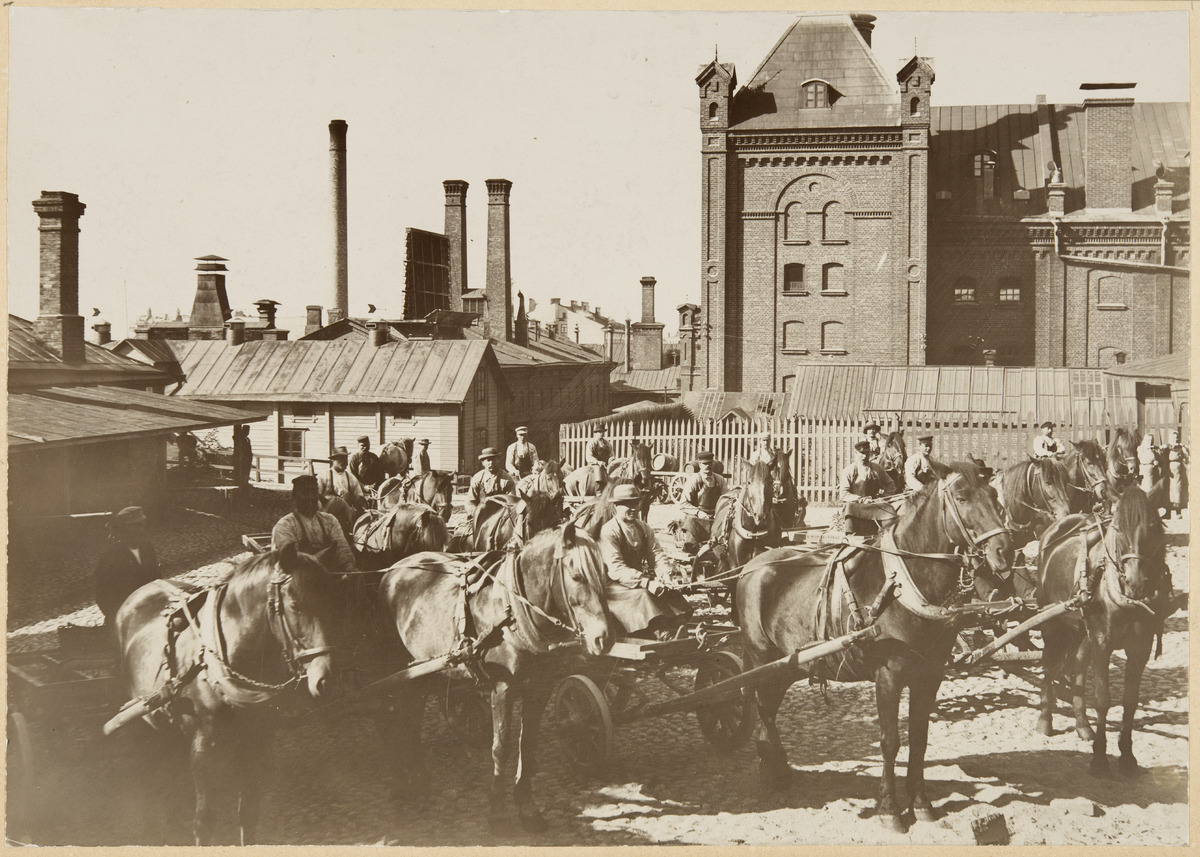
Oy Sinebrychoff Ab, Bulevardi 40-42
sisällön kuvaus: Oy Sinebrychoff Ab, Bulevardi 40-42. Olutkuskeja hevosajoneuvoineen panimon pihalla. mustavalkoinen
Ajankohta: kuvausaika 1908
Paikka: Suomi, Uusimaa, Helsinki, Punavuori Helsinki, Bulevardi 40, 42
Aiheet: Oy Sinebrychoff Ab, ammatit, kuljetus, kuljetusvälineet, liikenne kaupunkiliikenne, hevosajoneuvot, ajurit, kotieläimet, hevoset, teollisuus, panimoteollisuus, tynnyrit, olut, pihat, työvaatteet, miehet, teollisuusrakennukset, tehtaat, katukivet, mukulakivet, polttopuu